Point of Fork Arsenal

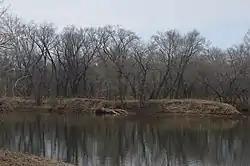
Arsenal site, seen from across the James River

By May 1781, General Cornwallis was determined to break the back of the Virginians and sent Lt. Col. Simcoe and a detachment of rangers to capture Point of Fork. Alongside this effort was a force under Col. Tarleton's cavalry, seeking to sack the Virginia General Assembly, capture Governor Thomas Jefferson, and burn out any warehouses or potential stores for the Marquis de Lafayette and his army to use in pursuit of Cornwallis.